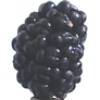
Label: Mulberry 1